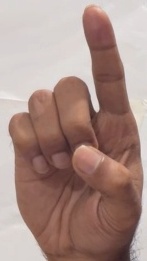
ASL sign: D